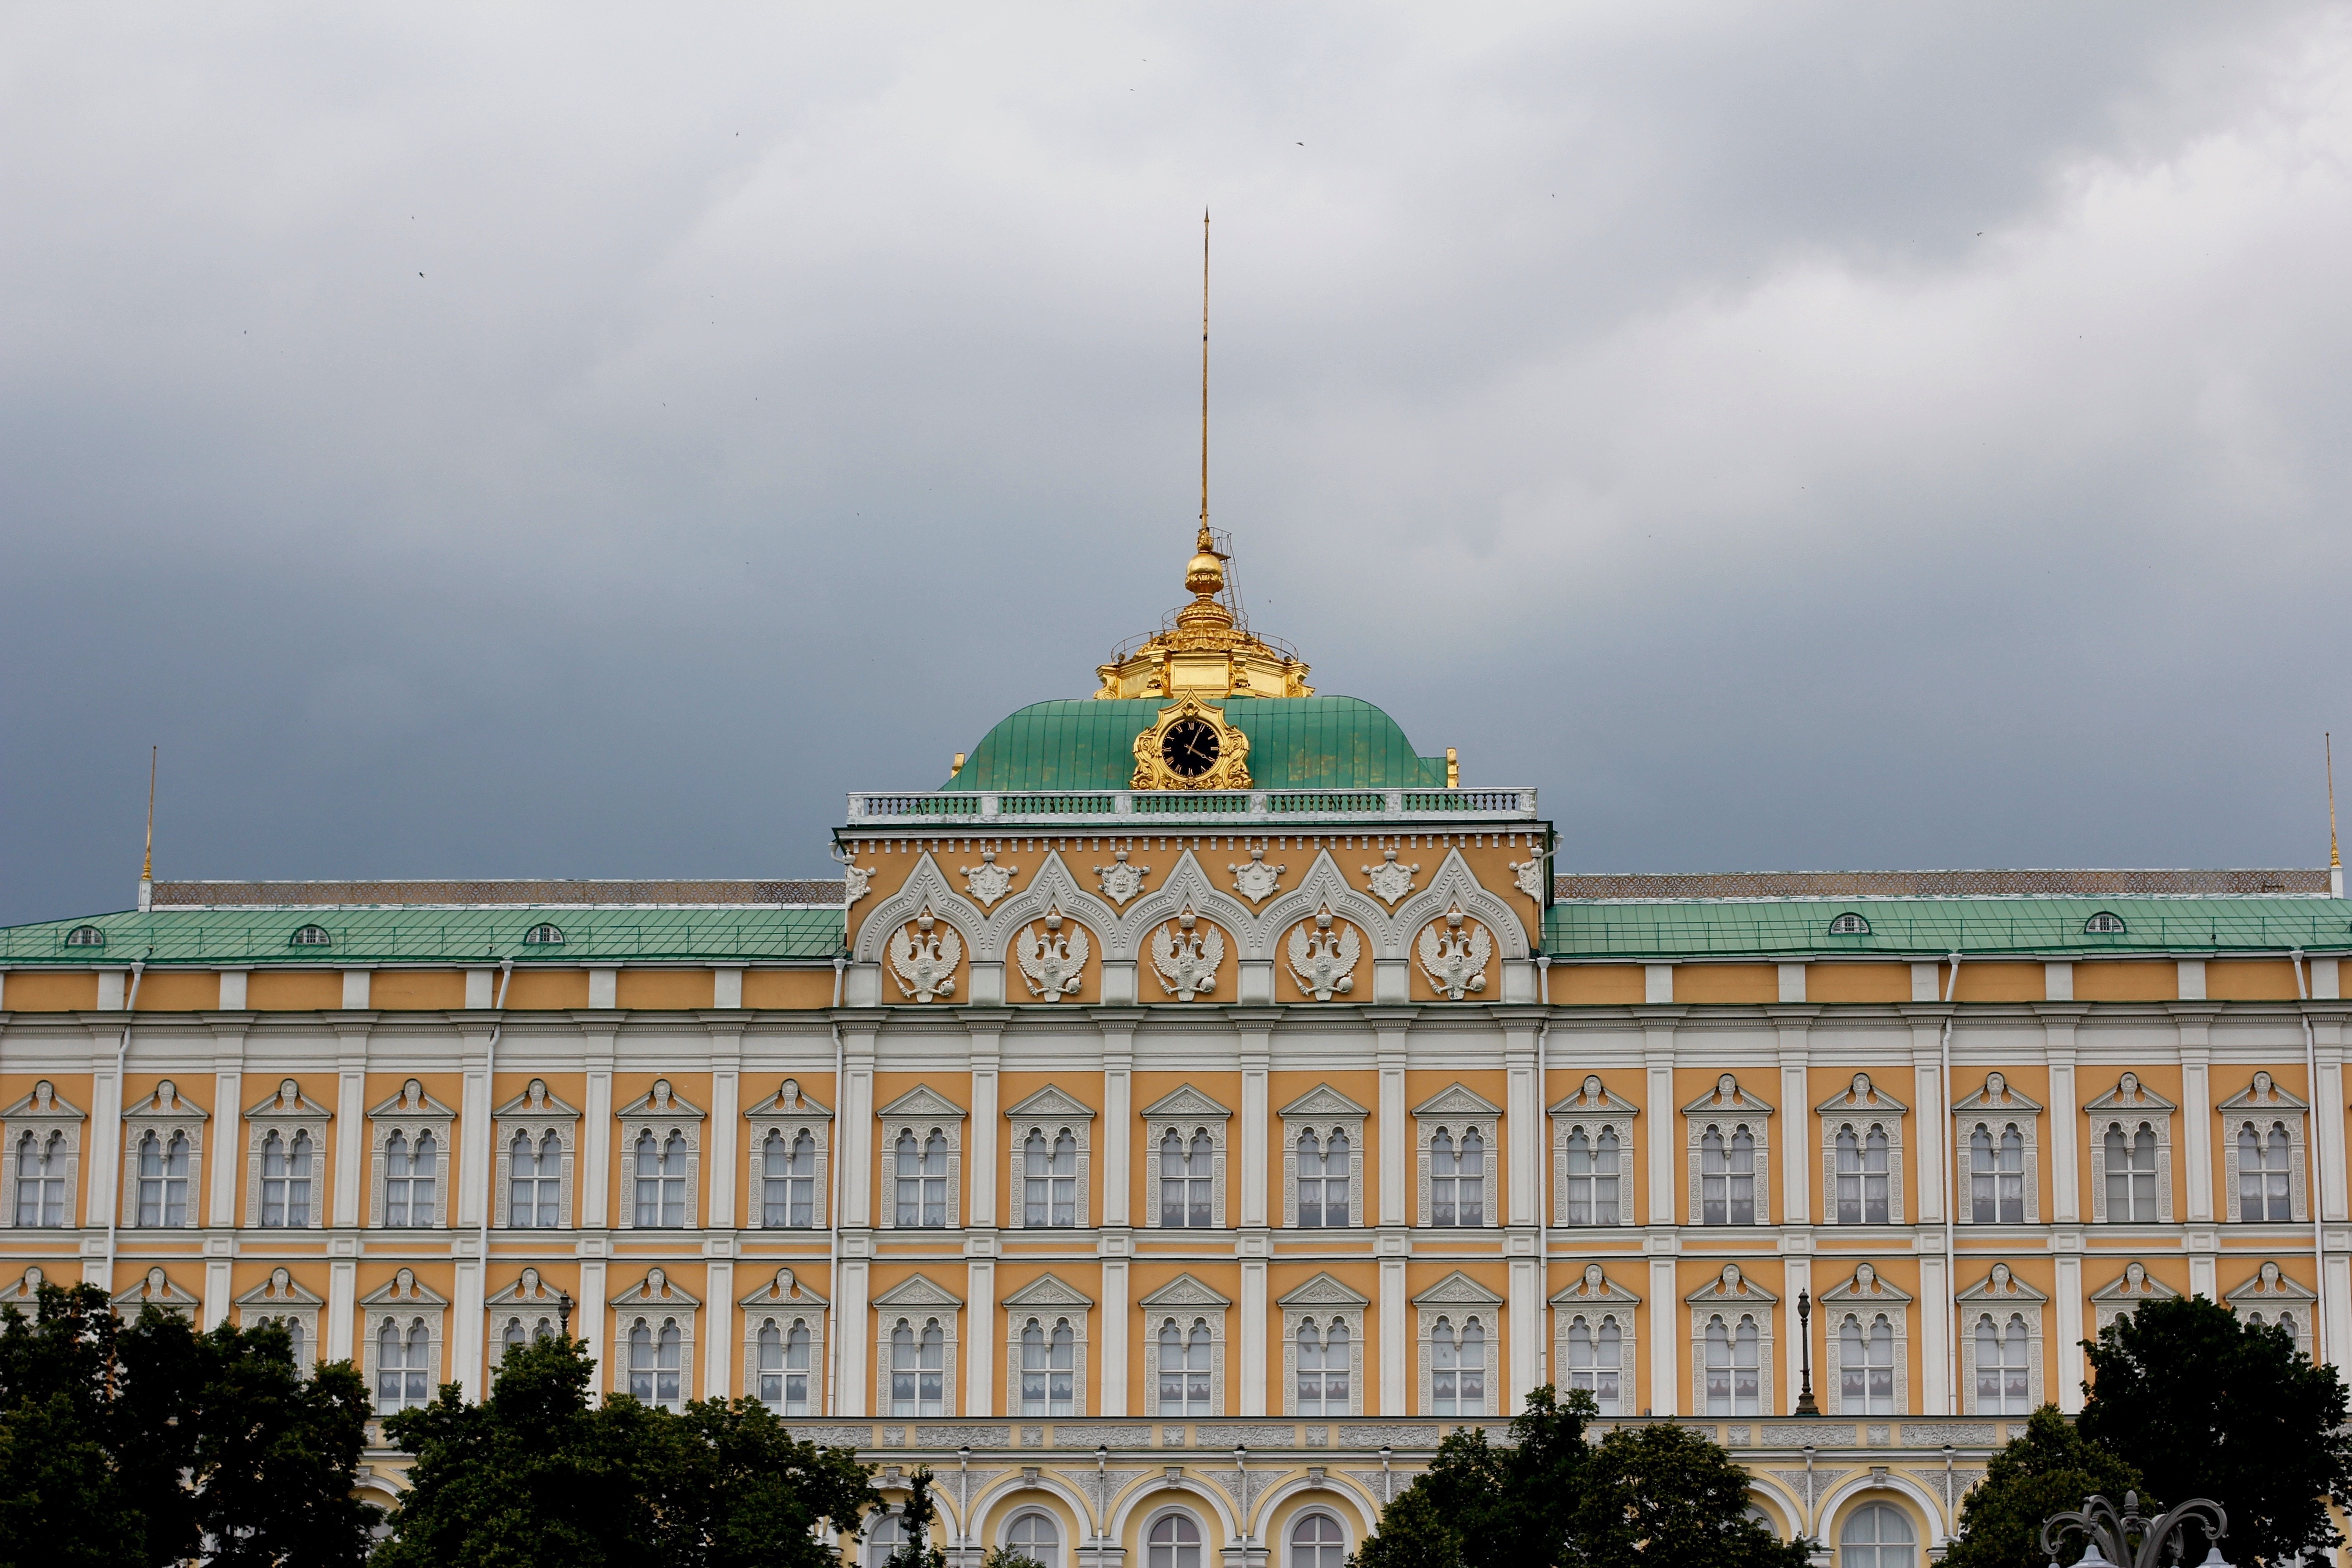
building, palace, city, monument, landmark, facade, tourism, place of worship, old town, capital, moscow, russia, historically, east, soviet union